Gleadless Valley (ward)

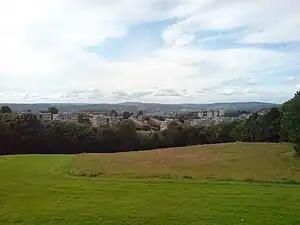
Herdings looking over the valley towards Hemsworth (Newfield Green and City also in view)

Hemsworth, Gleadless Valley borders with Herdings, Meersbrook, Norton and Rollestone. It's mainly accessible from Blackstock Road, the shops and a bus terminus are located off this road. To the south of Blackstock Road was the site of Hemsworth Primary School (which was demolished to be replaced with a new primary school called Valley Park, located on the former Herdings Primary School grounds). To date no development has taken place on the site of the demolished school.